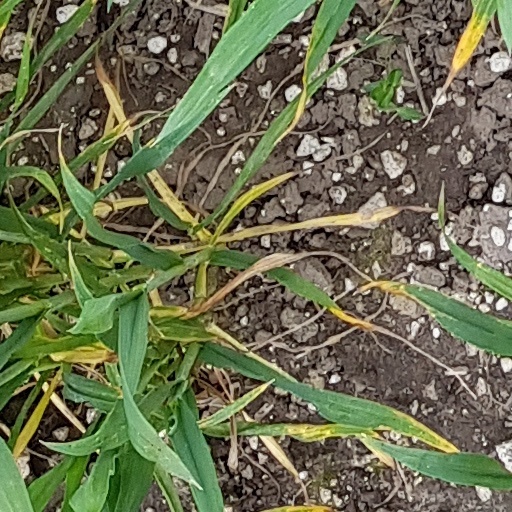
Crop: wheat